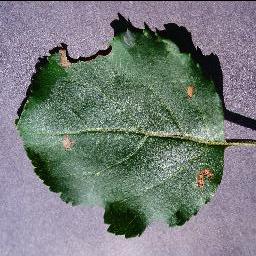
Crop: apple
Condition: black_rot